Elise Hall (musician)

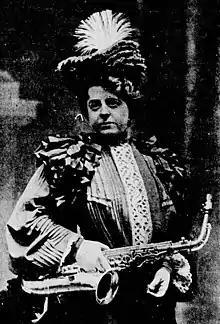
Elise Hall

Elise Hall (15 April 1853 in Paris – 27 November 1924 in Boston) was one of the first prominent female saxophonists in the United States. She founded the Boston Orchestral Club.